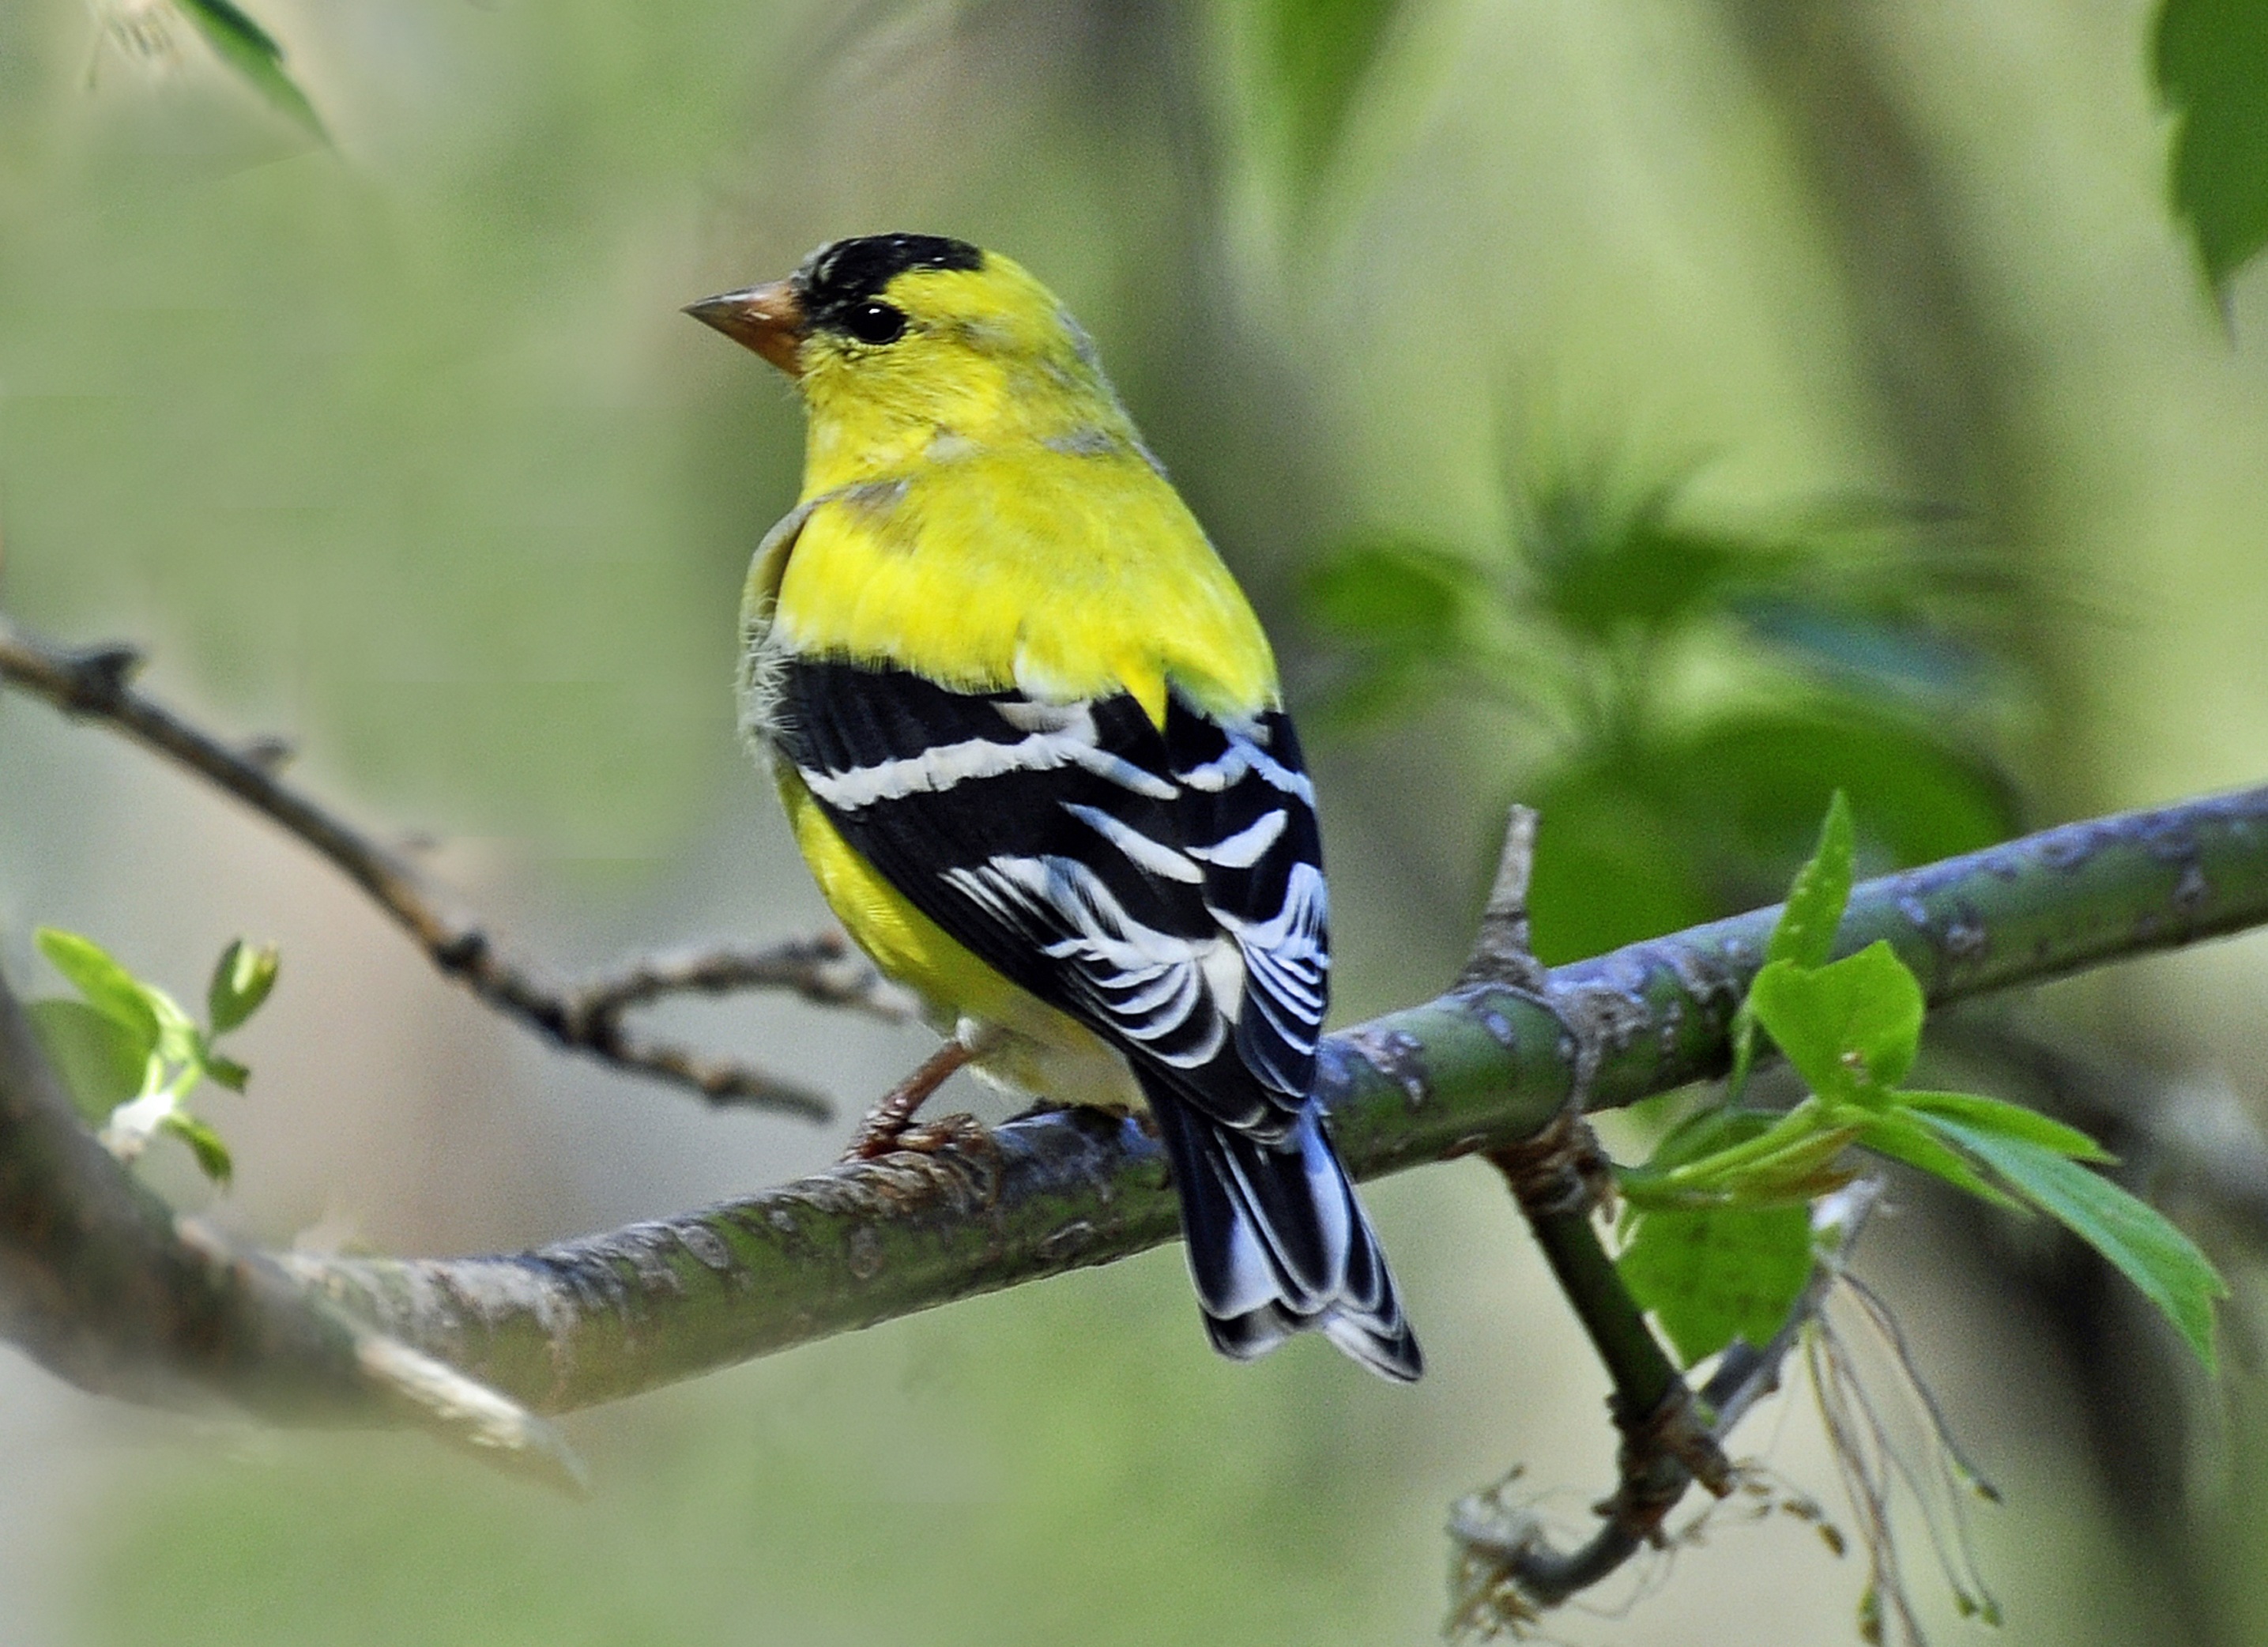
branch, bird, wildlife, beak, yellow, fauna, vertebrate, finch, perching bird